Axminster

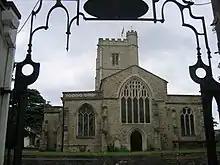
St Mary's Church

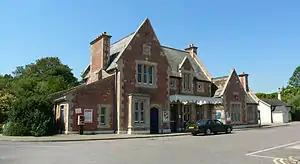
Axminster station

The town has Cloakham Lawns, the Axe Valley Sports Centre and Flamingo Swimming Pool, a library, several churches and a museum of local history. Shops include three supermarkets, and several independent retailers. Axminster Guildhall is a municipal building which is currently used as an events venue.